John Murphy (sanatorium operator)

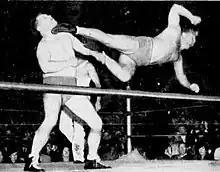
Murphy executing a dropkick on Jim Maloney, 1939

Murphy was a Doctor of Osteopathic Medicine, having been graduated from the Massachusetts College of Osteopathy, but he never practiced. Instead, he was a professional wrestler in the 1930s and 1940s, mostly competing in the Northeastern United States, sometimes billed as "Dr. John (Dropkick) Murphy". Murphy competed in matches, some promoted by Paul Bowser and Jack Pfefer, at places and venues including Portland, Maine, the Boston Arena and Mechanics Hall in Boston, Massachusetts, The Mosque (a roller rink) in Bridgeport, Connecticut, the Rex Arena in Lowell, Massachusetts, the Philadelphia Arena, the Convention Hall on Line Street in Camden, New Jersey, the Grand Olympic Auditorium in Los Angeles, the Montreal Forum, the Opera House in Newark, New Jersey, the Ridgewood Grove Sports Club in Ridgewood, Queens, New York City, the Fort Hamilton Arena in Brooklyn, New York City and St. Nicholas Palace (also called the Royal Windsor Palace) and Hippodrome, in Manhattan, New York City.